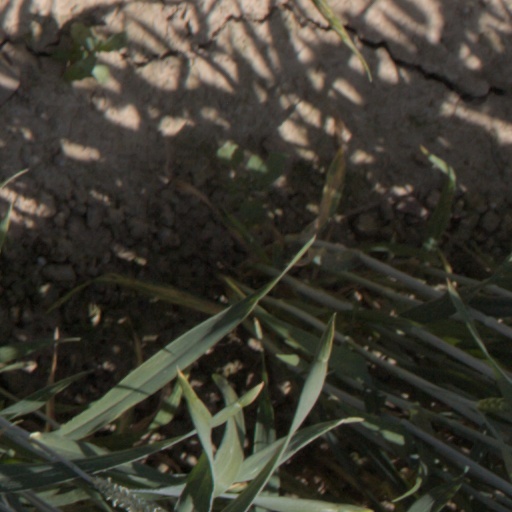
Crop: wheat